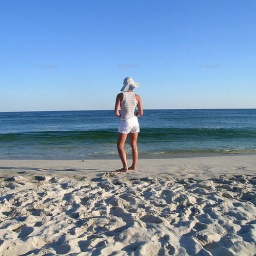
fashion girl fire island beach girl in new york Copyright (c) lesdeuxvoyageurs.com 2008. ALL RIGHTS RESERVED.